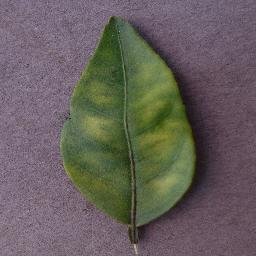
Label: Orange___Haunglongbing_(Citrus_greening)